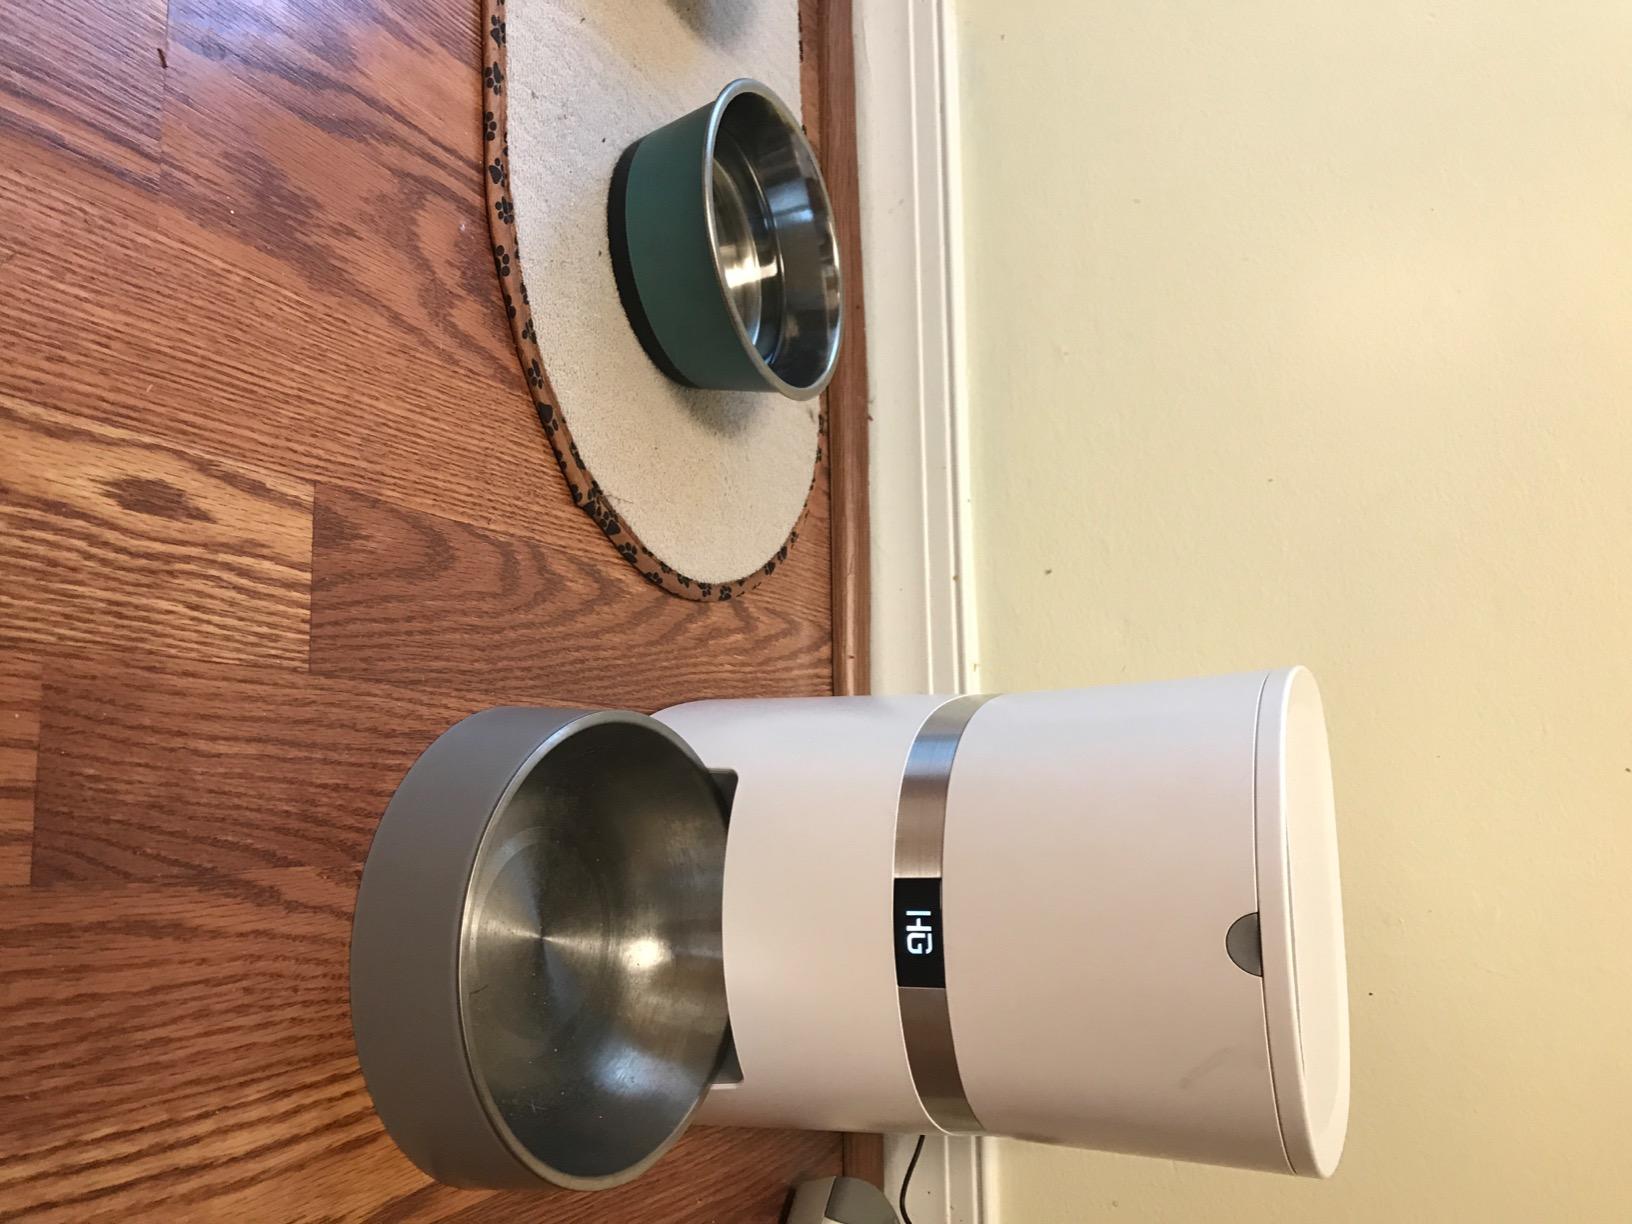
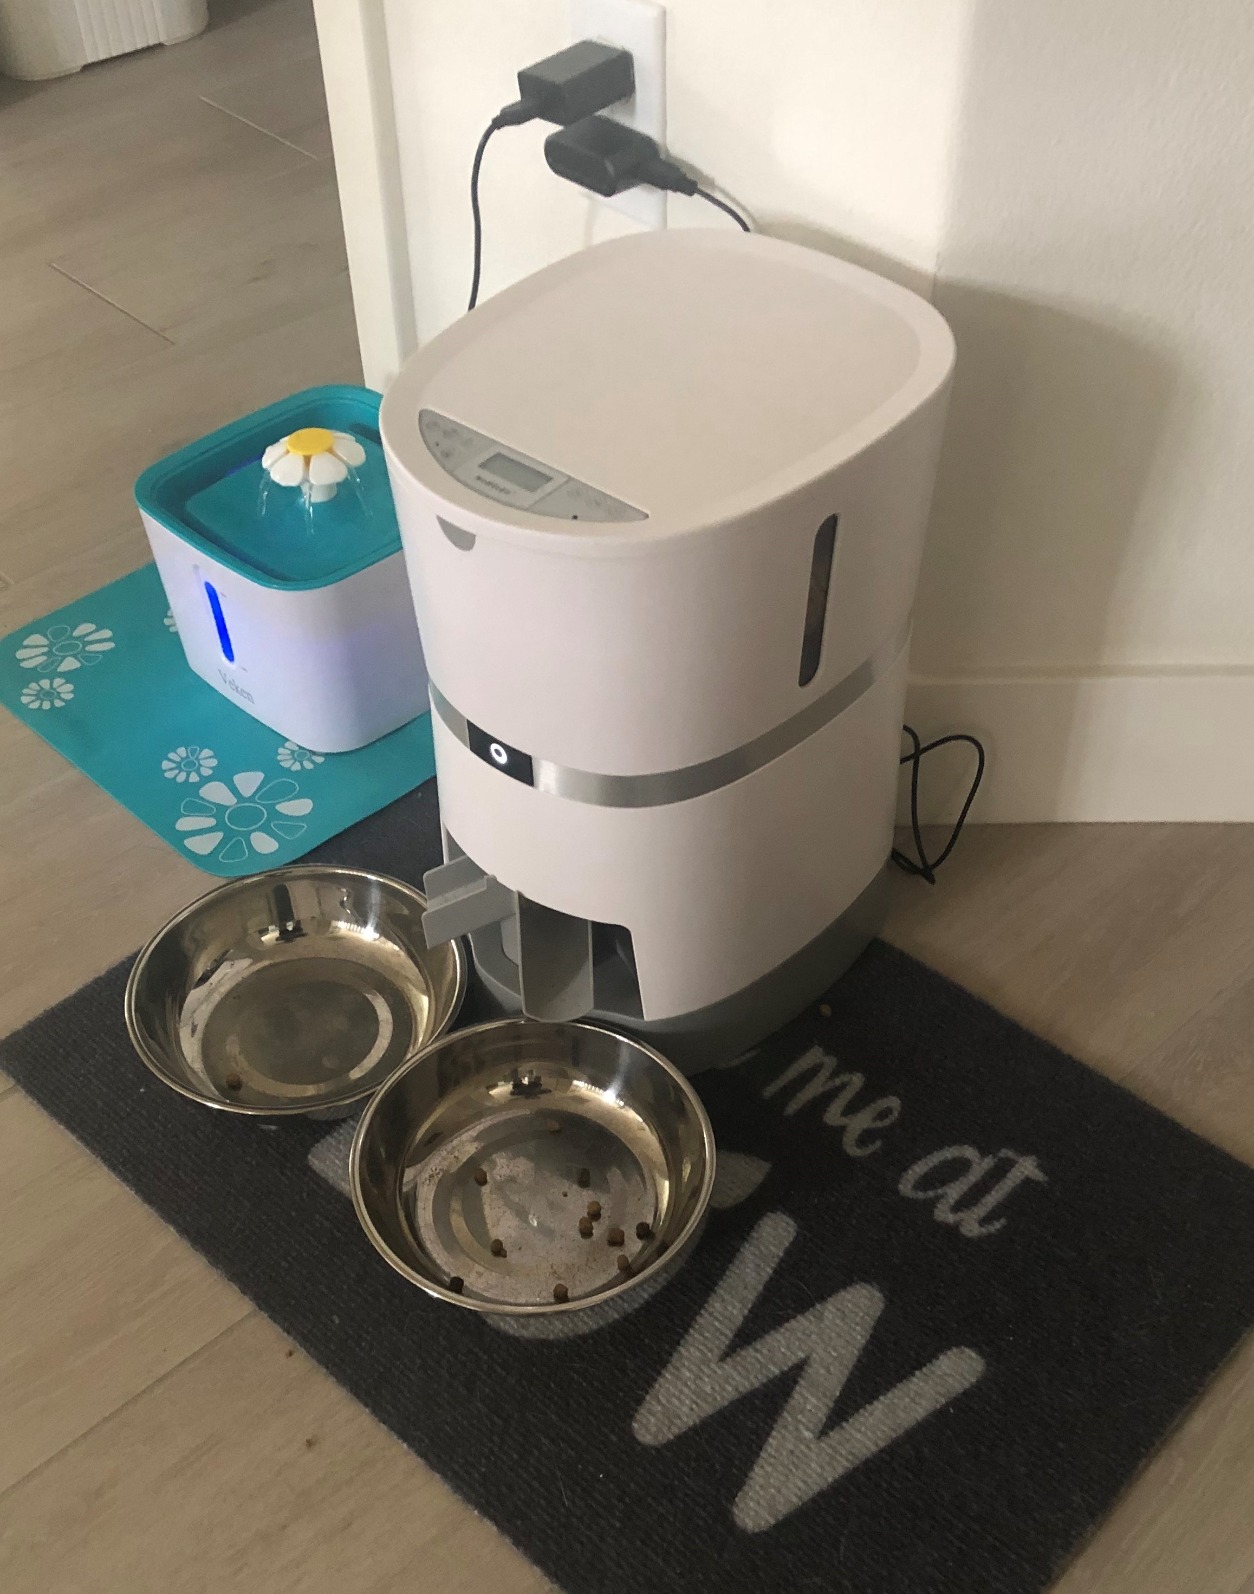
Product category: items_feeder
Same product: no